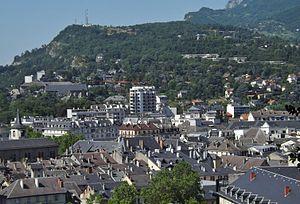
Vue panoramique de la partie sud-est du centre ancien de Chambéry, avec visible en arrière-plan l'église de Lémenc sur la colline de Lémenc, et les antennes relais sur Les Monts, en Savoie.
La colline de Lémenc est une colline située sur les communes françaises de Chambéry, Bassens et Saint-Alban-Leysse, dans le département de la Savoie en région Auvergne-Rhône-Alpes.
Le canton de Chambéry-Est est une ancienne division administrative française, située dans le département de la Savoie et la région Rhône-Alpes.